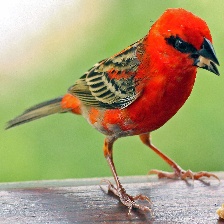
Species: RED FODY
Scientific name: FOUDIA MADAGASCARIENSIS